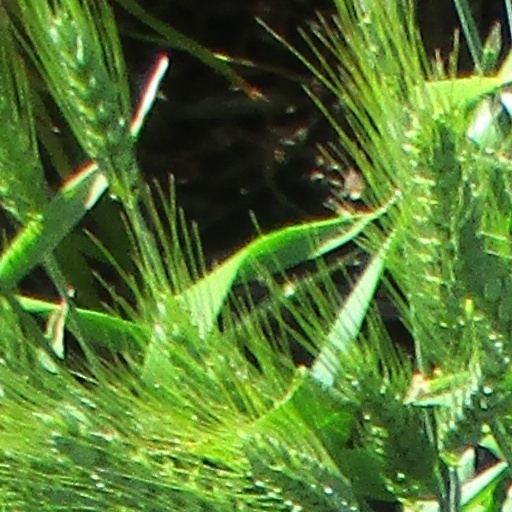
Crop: wheat